Frank Worthing

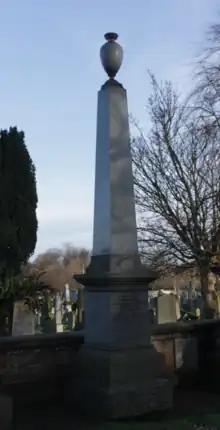
The Pentland grave in Rosebank Cemetery in Edinburgh

He was born Francis (Frank) George Pentland the seventh of fourteen children to Young Johnston Pentland (d.1906) and his wife Jeanie Muir (d.1905) of 13 Spence's Place in Leith north of Edinburgh. Spence's Place was later renamed Bonnington Road. The family ran a cooperage serving Leith's whisky trade. Frank originally studied medicine at Edinburgh University but abandoned this. He was a member of the Edinburgh Dramatic Society. A friend, Walter Hatton of the Theatre Royal in Edinburgh, obtained a post at 15 shillings a week as prompter and support actor with a repertory company in South Shields. After treading the boards with several companies he went to Worthing to study at the Academy of Acting there. Here he decided to take the stage name Frank Worthing, also distancing himself from his actor brother David Nicol Pentland.